Mesothelium

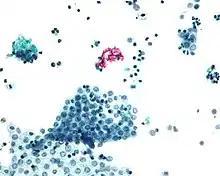
Micrograph of benign mesothelial cells. Peritoneal wash. Pap stain.

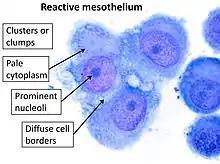
Cytology of reactive mesothelium, with typical features. The main causes of reactive mesothelium are infection, trauma and cancer. Wright's stain.

The mesothelium is composed of an extensive monolayer of specialized cells (mesothelial cells) that line the body's serous cavities and internal organs. The main purpose of these cells is to produce a lubricating fluid that is released between layers, providing a slippery, non-adhesive, and protective surface to facilitate intracoelomic movement.